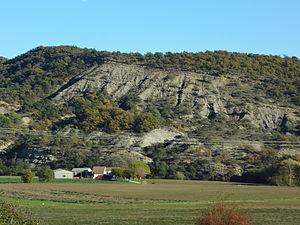
Montlaux est une commune française, située dans le département des Alpes-de-Haute-Provence en région Provence-Alpes-Côte d'Azur.